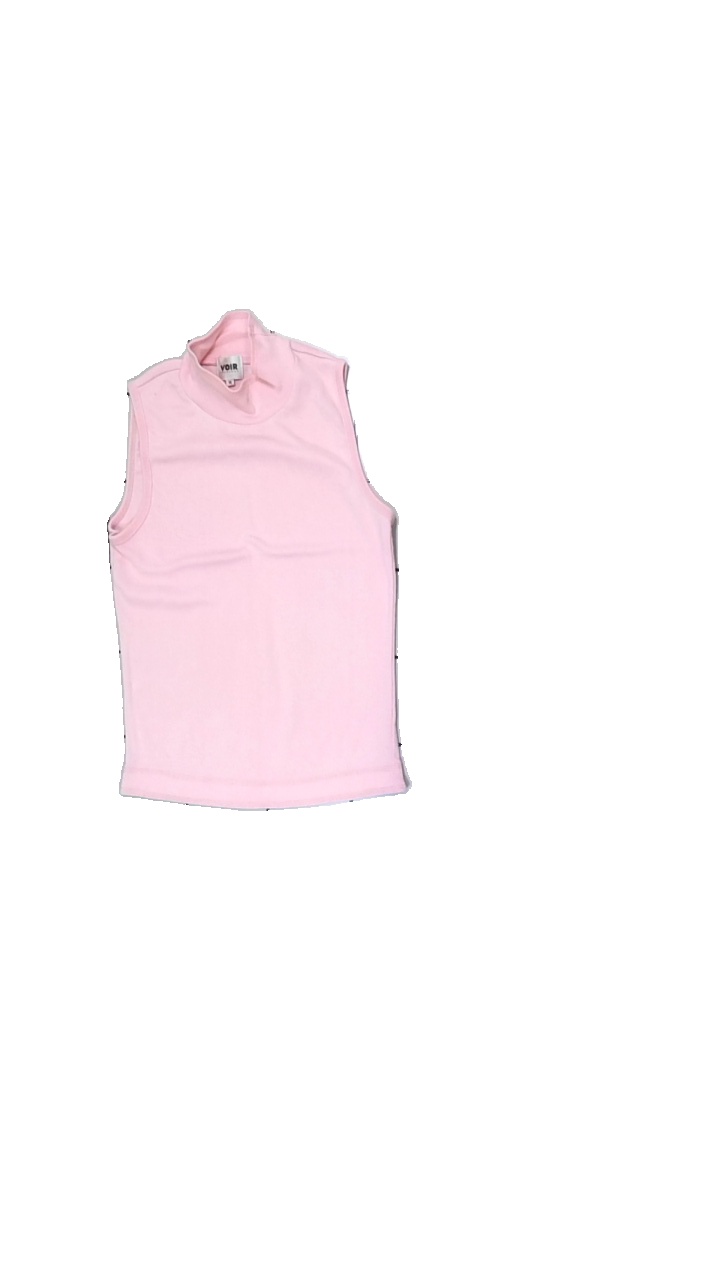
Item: Tank Top (Ladies)
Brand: Voir Echange
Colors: Pink
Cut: Regular
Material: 47% cotton 53% polyester
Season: All
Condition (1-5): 1
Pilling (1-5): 2
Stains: Major
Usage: Export
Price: <50